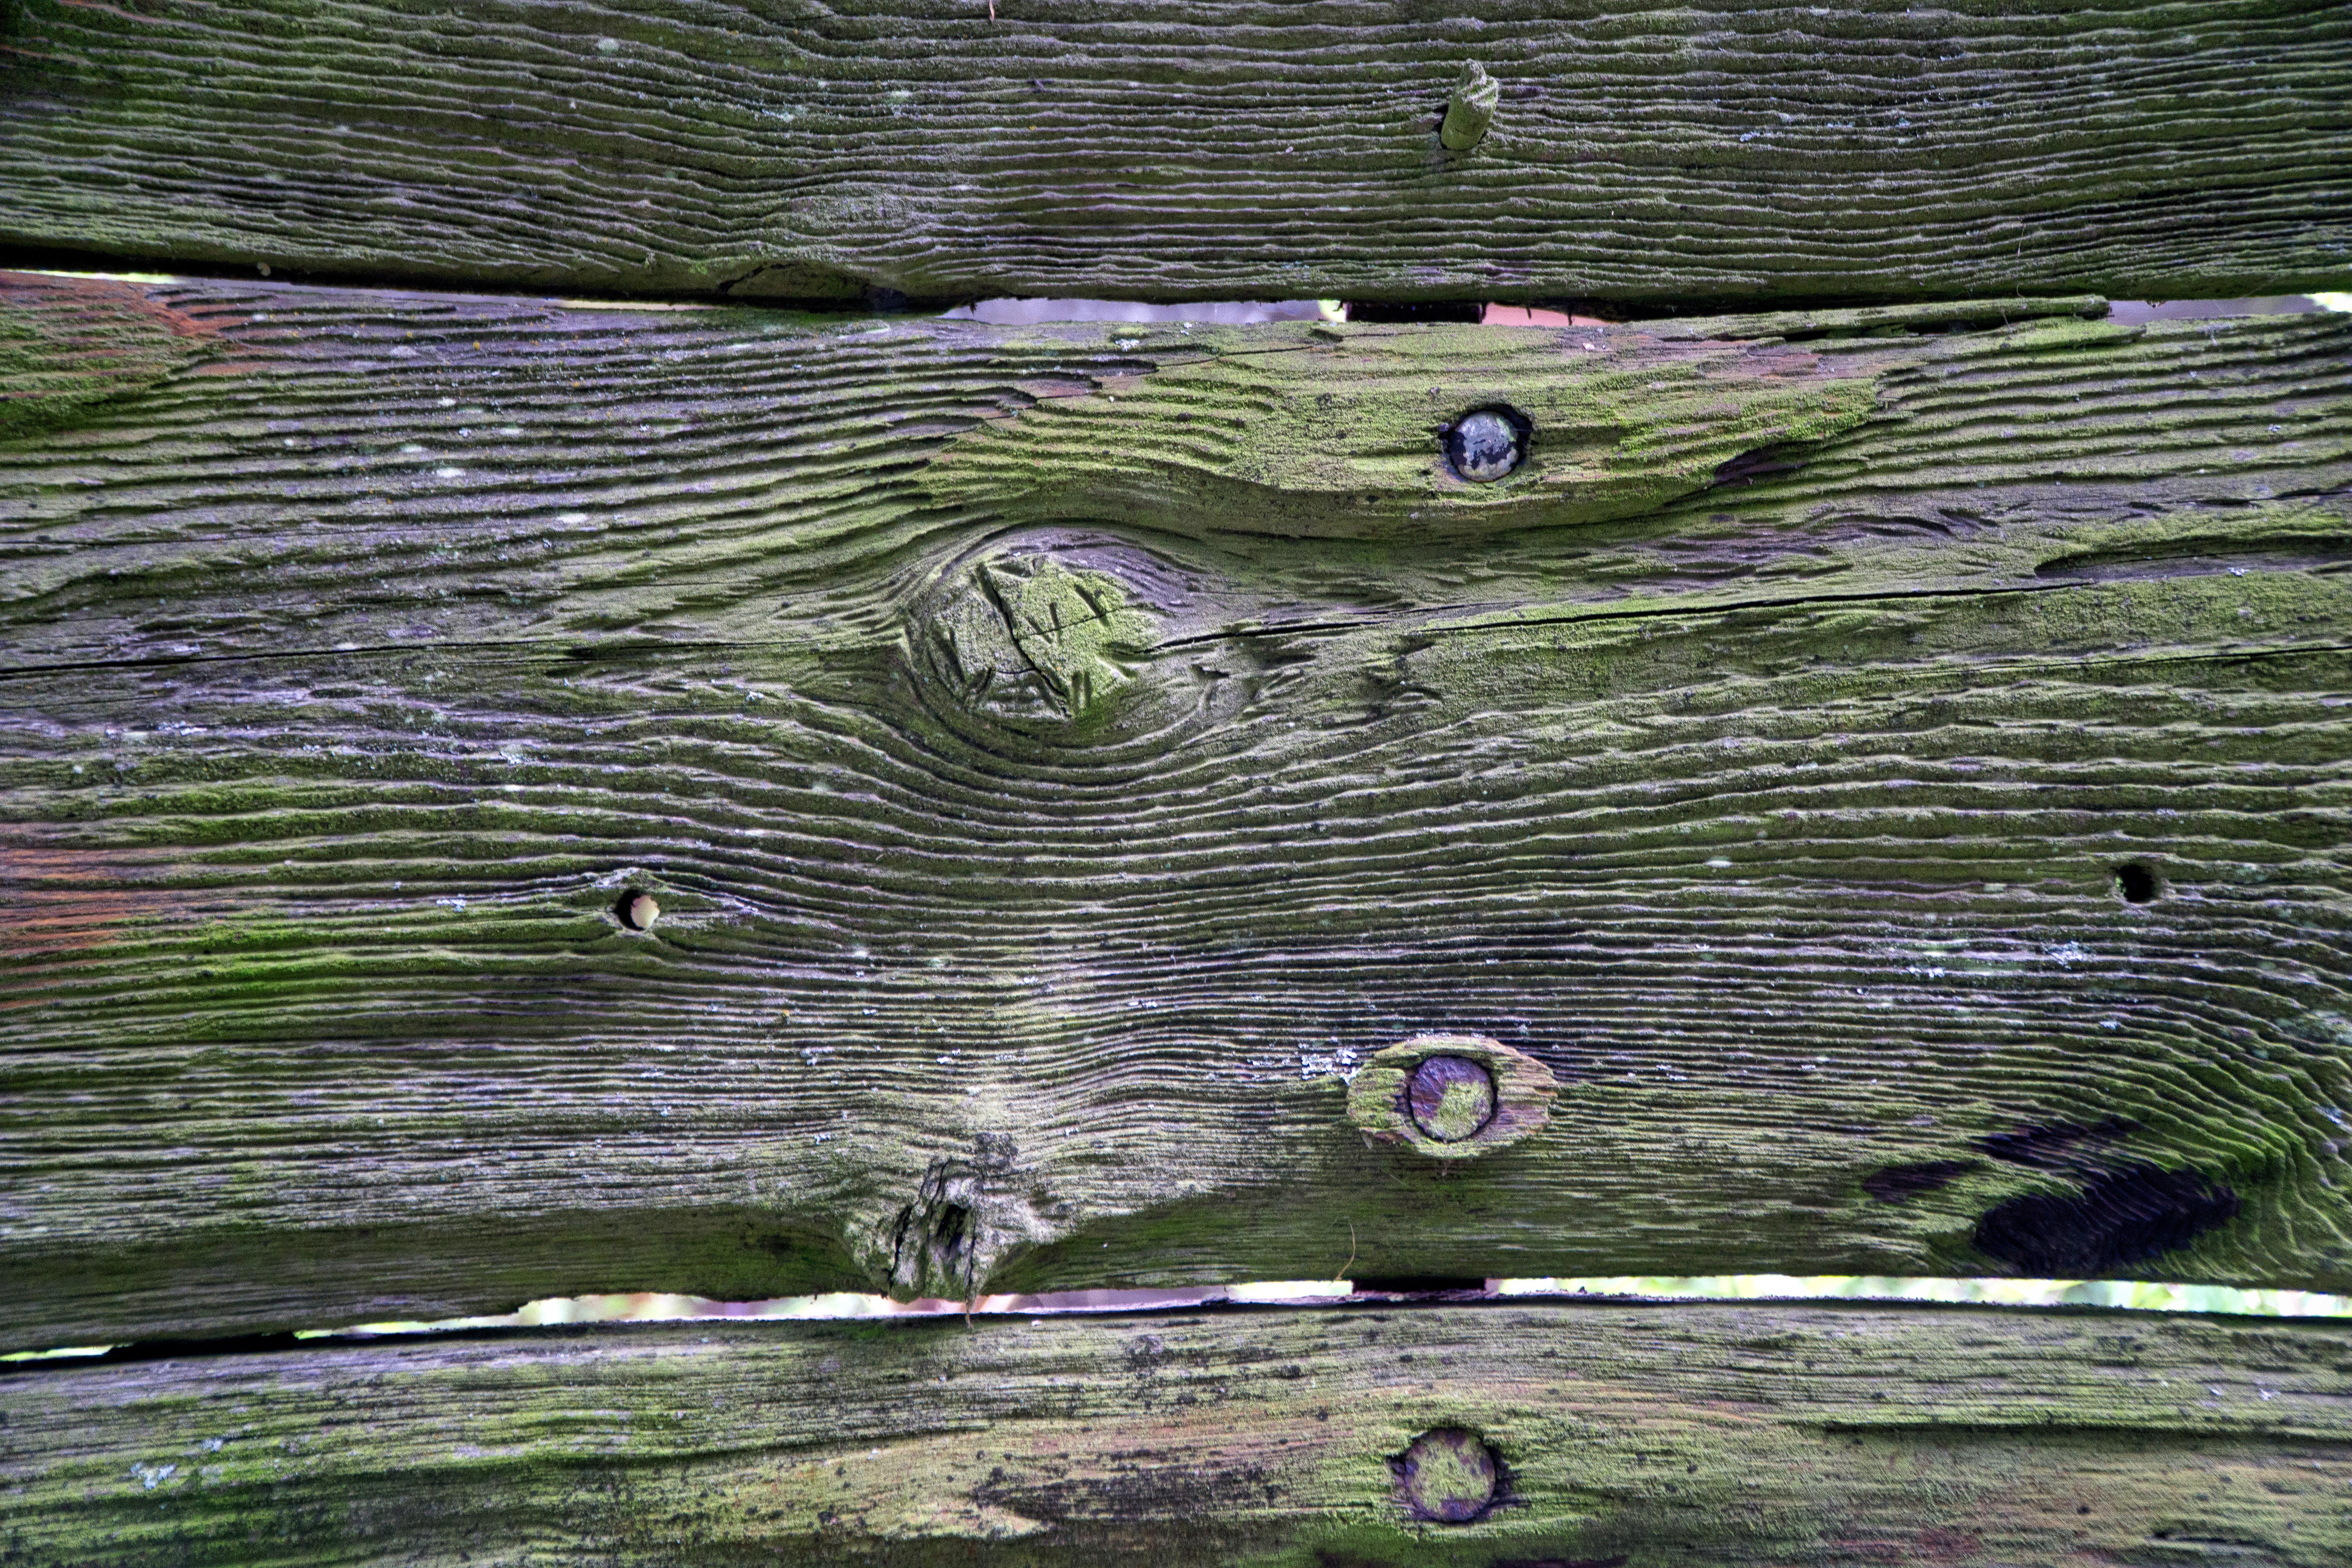
landscape, water, nature, grass, swamp, wood, old, ship, pond, boot, green, reflection, broken, terrain, weathered, background, wetland, habitat, ailing, kahn, m ritz